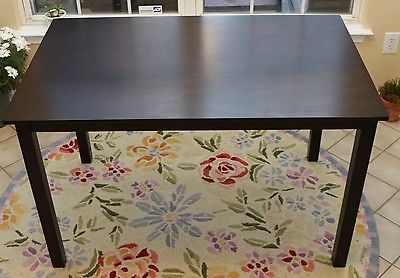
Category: table